Joan Baez

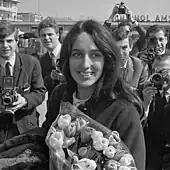
Baez at Amsterdam Airport, 1966

Her second release, "Joan Baez, Vol. 2" (1961), went gold, as did "Joan Baez in Concert, Part 1" (1962) and "Joan Baez in Concert, Part 2" (1963). Like its immediate predecessor, "Joan Baez, Vol. 2" contained strictly traditional material. Her two albums of live material, "Joan Baez in Concert, Part 1" and its second counterpart were unique in that unlike most live albums, they contained only new songs rather than established favorites. It was "Joan Baez in Concert, Part 2" that featured Baez's first-ever Dylan cover. From the early to the mid-1960s, Baez emerged at the forefront of the American roots revival, where she introduced her audiences to the then-unknown Bob Dylan and was emulated by artists such as Judy Collins, Emmylou Harris, Joni Mitchell, and Bonnie Raitt. On November 23, 1962, Baez appeared on the cover of "Time Magazine"—a rare honor then for a musician. Although primarily an album artist, several of Baez's singles have charted, the first being her 1965 cover of Phil Ochs' "There but for Fortune", which became a mid-level chart hit in the U.S. and Canada, and a top-ten single in the United Kingdom.